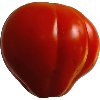
Label: Tomato 1